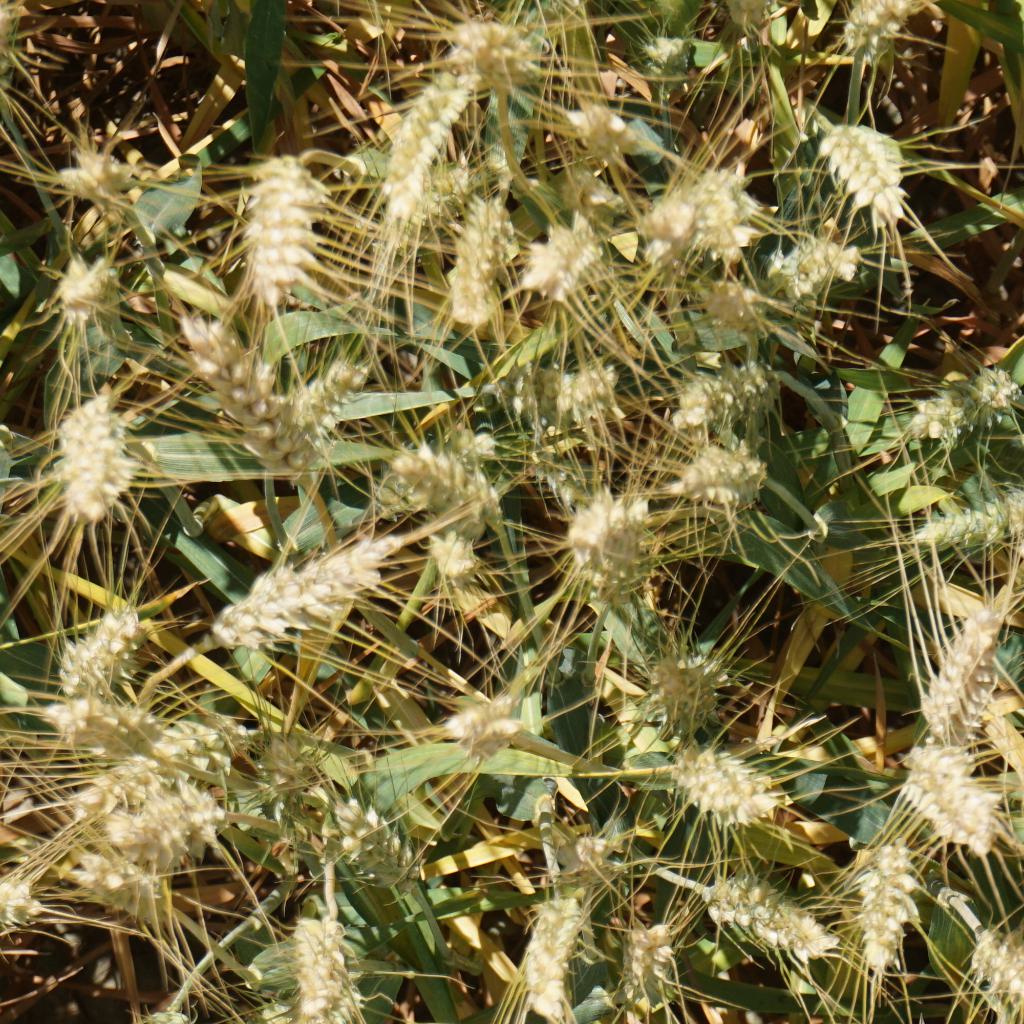
Country: France
Location: Gréoux
Wheat development stage: Filling - Ripening